The Ritz Hotel, London

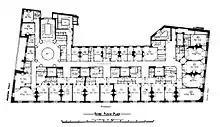
A typical floor plan in the Ritz

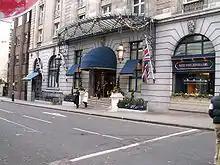
The front of the London Ritz

Authors Montgomery-Massingberd and Watkin describe the Ritz as "the product of one of those near miraculous convergences of civilised patron and architects and craftsmen of genius working together in complete harmony both with each other and with the social and architectural fashions of the day. The building has been regarded as a masterpiece from the day it was finished..."